2022 World Snooker Championship

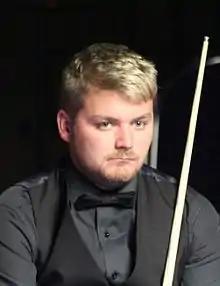
Michael White became the second amateur player to progress through qualifying for a World Championship, defeating Jordan Brown 10–8.

The fourth and final round of qualifying, billed as "Judgement Day", was played on 12 and 13April and broadcast live on the World Snooker Tour's YouTube and Facebook channels. It comprised the 32 third-round winners facing each other in best-of-19-frame matches, all played over two sessions, with the 16 victors advancing to the main draw at the Crucible. Ding trailed Lilley 4–7 but won six frames in a row to reach the Crucible for a 16th consecutive year. Maguire reached the Crucible for a 19th consecutive time, defeating Zhou Yuelong 10–7 in a match he described as "a dog fight from start to finish". Hugill secured his Crucible debut by defeating Joe O'Connor 10–7, winning the final frame of the match by the deciding black the length of the table. Michael White, who had previously reached the Crucible three times as a professional, came from 6–7 behind to defeat Jordan Brown 10–8. He became only the second amateur to qualify for the Crucible, after Cahill in 2019.